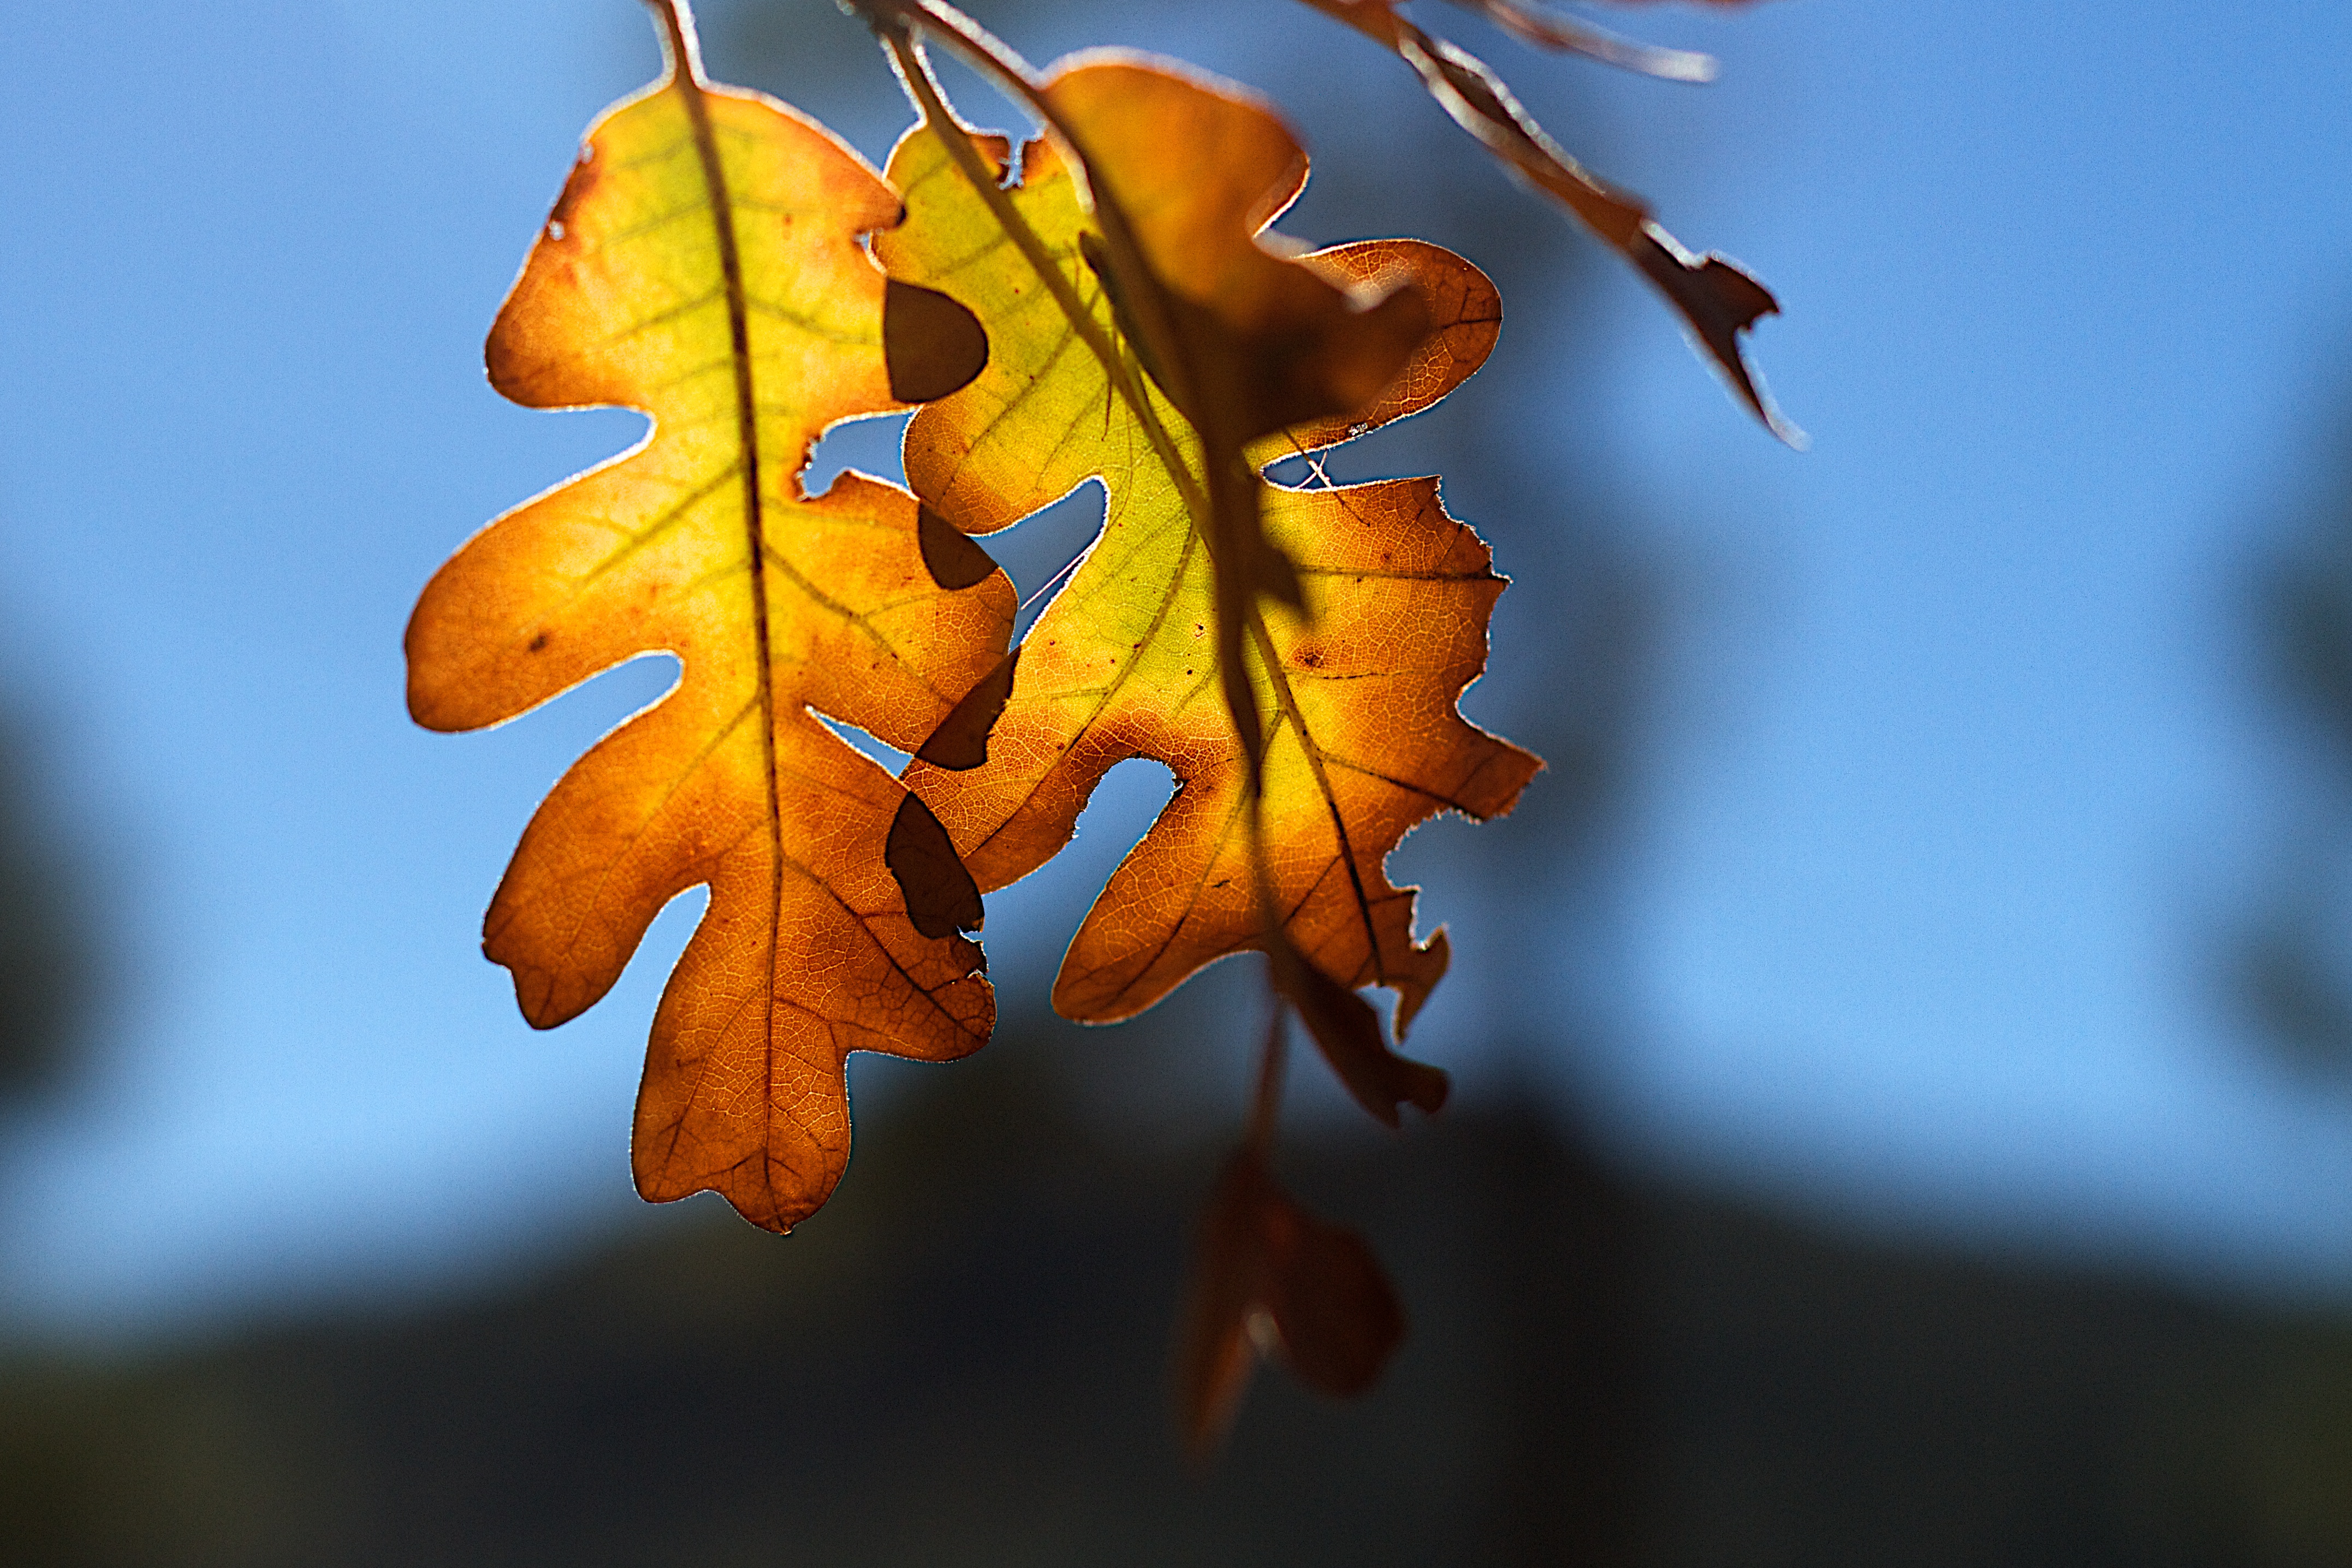
tree, nature, branch, plant, sunlight, leaf, flower, autumn, botany, yellow, flora, season, maple tree, maple leaf, close up, macro photography, flowering plant, plant stem, woody plant, land plant